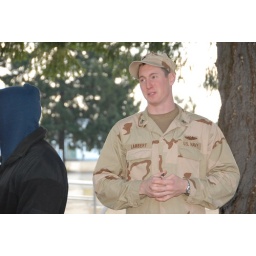
Guys in the 3P try to lounge as they await tickets home to work until our summer deployment to the Middle East.